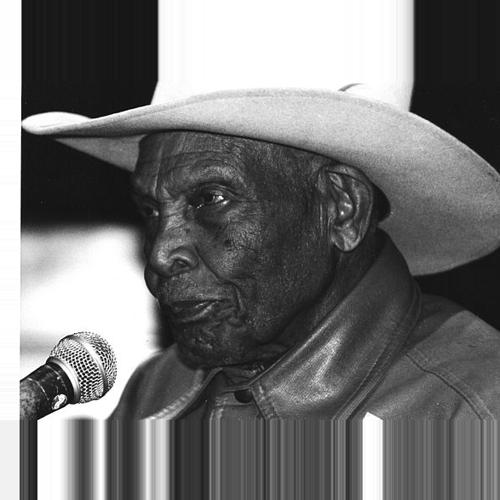
Age: 90